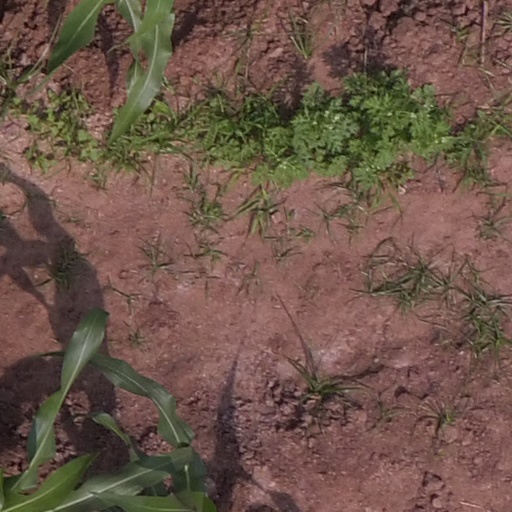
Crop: maize; corn